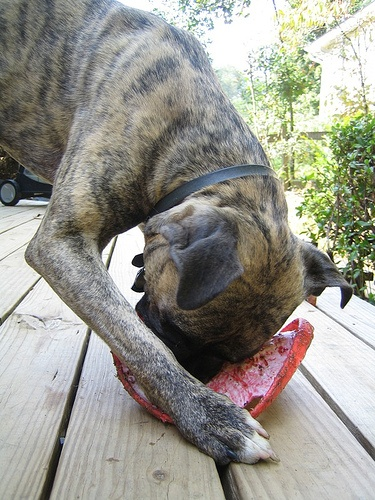
A dog is playing with an old, distorted Frisbee.
A dog is chewing up a dog toy.
A brown and black dog playing with a frisbee.
A dog has its face in something on the ground.
A dog on a deck ripping in to a plastic Frisbee